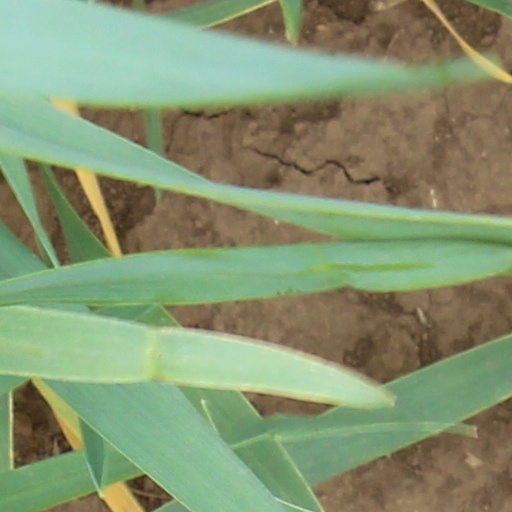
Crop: wheat